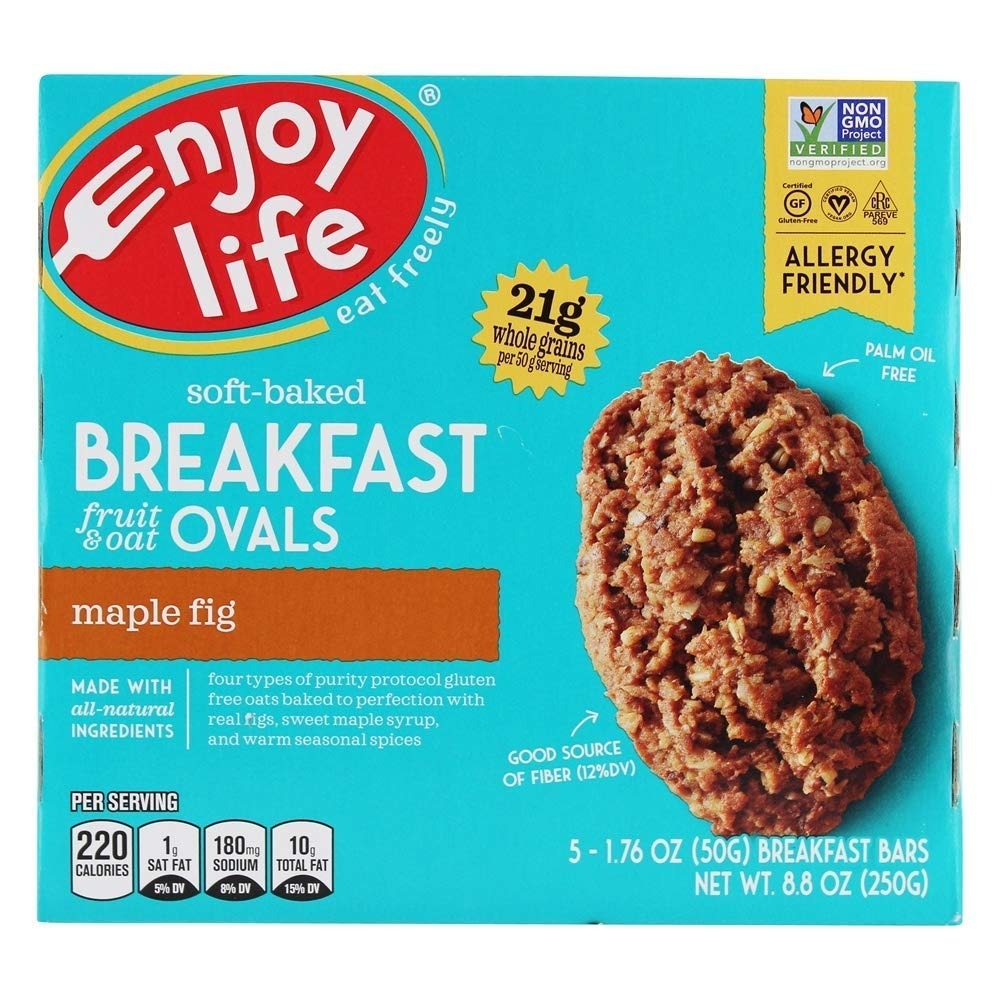
Item Name: Enjoy Life Foods SoftBaked Breakfast Fruit Oat Ovals, Brown, Maple Fig, Bars, 5 Count
Bullet Point 1: Dairy Free
Bullet Point 2: Egg Free
Bullet Point 3: Fish Free
Bullet Point 4: Gluten Free
Bullet Point 5: Nut Free
Product Description: Fruit & oat. Per Serving: 230 calories; 1 g sat fat (5% DV); 190 mg sodium (8% DV); 11 g total sugars. Whole grain 20 grams per serving. Free from 14 allergens (Free from 14 allergens: Wheat; sesame; peanuts; mustard; tree nuts; lupin; dairy; added sulfites; casein; fish; soy; shellfish; egg; crustaceans). 20 grams whole grain per serving. Certified gluten free. gfco.org. Made in a dedicated nut free & gluten free facility. Always free from 14 food allergens. Every bite is certified gluten free. Guaranteed nut free and safe for schools. Suitable for vegans. Non-GMO Project verified. nongmoproject.org. School safe. Snacks everyone can love. Tastes delicious with every bite. We're with you every delivious bite of the way. www.enjoylifefoods.com. how2recycle.info. Facebook. Instagram. Pinterest. Twitter. To Learn More, Visit: www.enjoylifefoods.com. 888-50-Enjoy (36569). Product of the USA.
Value: 8.8
Unit: Ounce

Price: 30.37